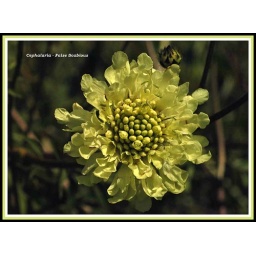
This flower is on a plant 8 ft tall.  The flower itself is about 2-3&amp;quot; in diameter.    Caution:  Self-seeds.